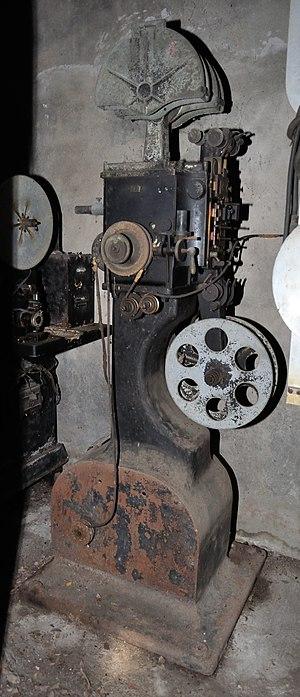
André Victor Léon Clément Debrie, né le 28 janvier 1891 et mort le 28 mai 1967, est un entrepreneur français.